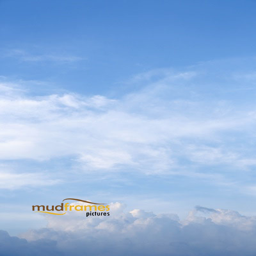
fluffy clouds on a sunny clear blue sky